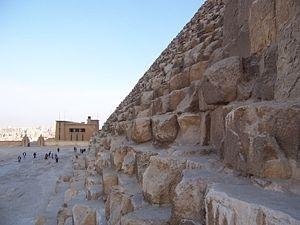
Les méthodes de construction des pyramides égyptiennes demeurent incertaines. Les données archéologiques sur ces chantiers gigantesques restent très fragmentaires, tandis que les théories fleurissent et se multiplient, surtout depuis la fin du XIXᵉ siècle.